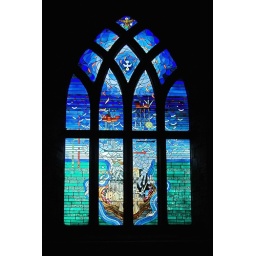
A stained glass window in the Church of St. Nicholas, Union St., Aberdeen.